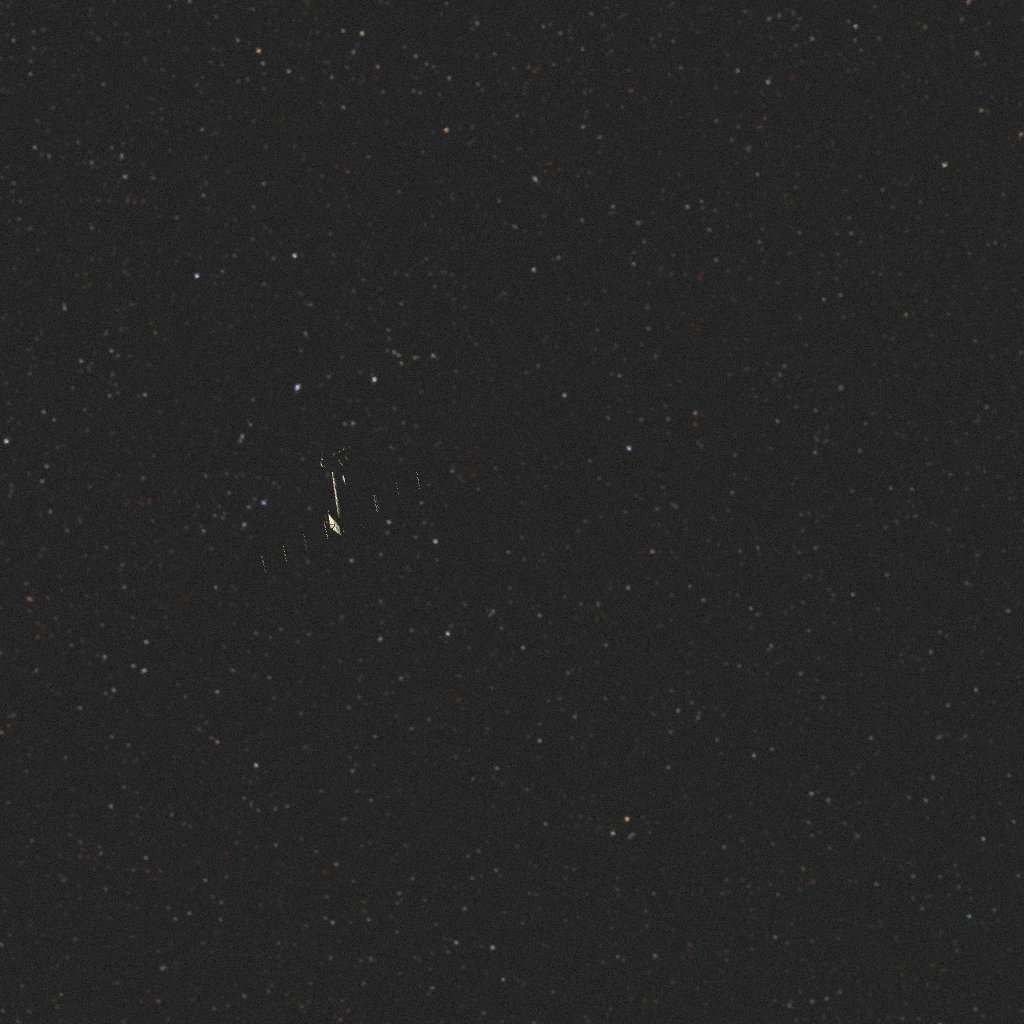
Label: xmm_newton